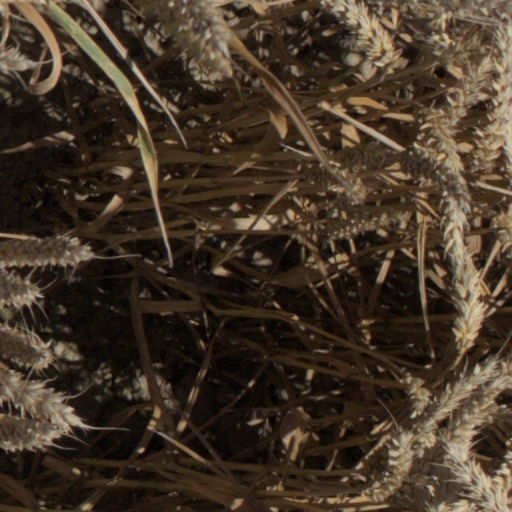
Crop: wheat